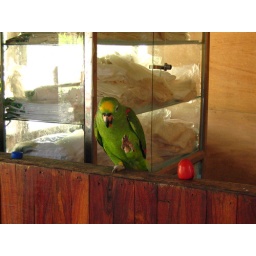
A green parrot performs for food at the entrance to the Cuyabeno Reserve, in the Oriente of Ecuador.